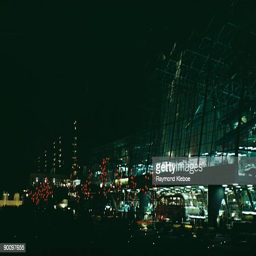
a symphony of lights at festival